Gabriel Cole (athlete)

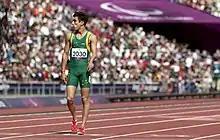
Cole at the 2012 London Paralympics

Cole was born on 15 January 1992 in Malvern, South Australia, "with a partially formed left arm". He attended Mercedes College and was in year 12 in 2010. Sports he played in his youth, before he took up athletics, included cycling, surfing, soccer and skate boarding. , he was attending university and working on a course in architecture.